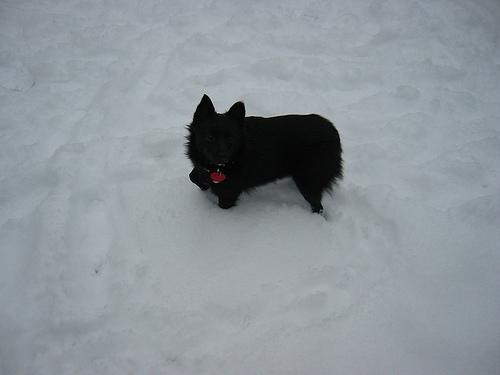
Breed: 201-n000024-schipperke